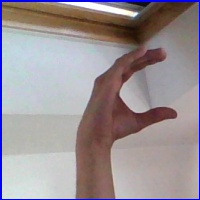
Letra: C